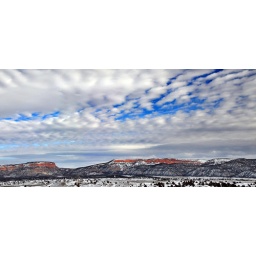
bacon strip near hatch utah red rock